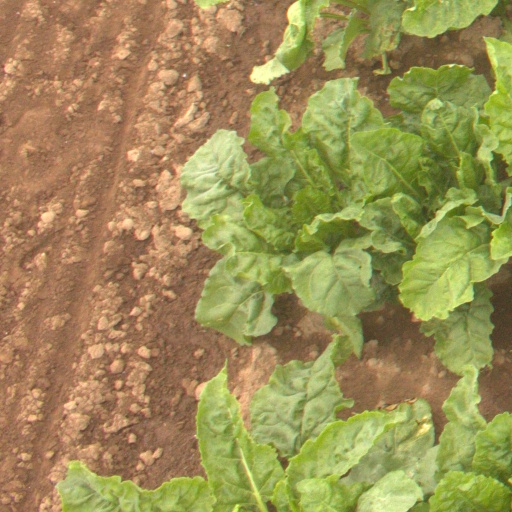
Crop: sugar beet